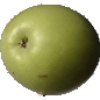
Label: Apple Granny Smith 1